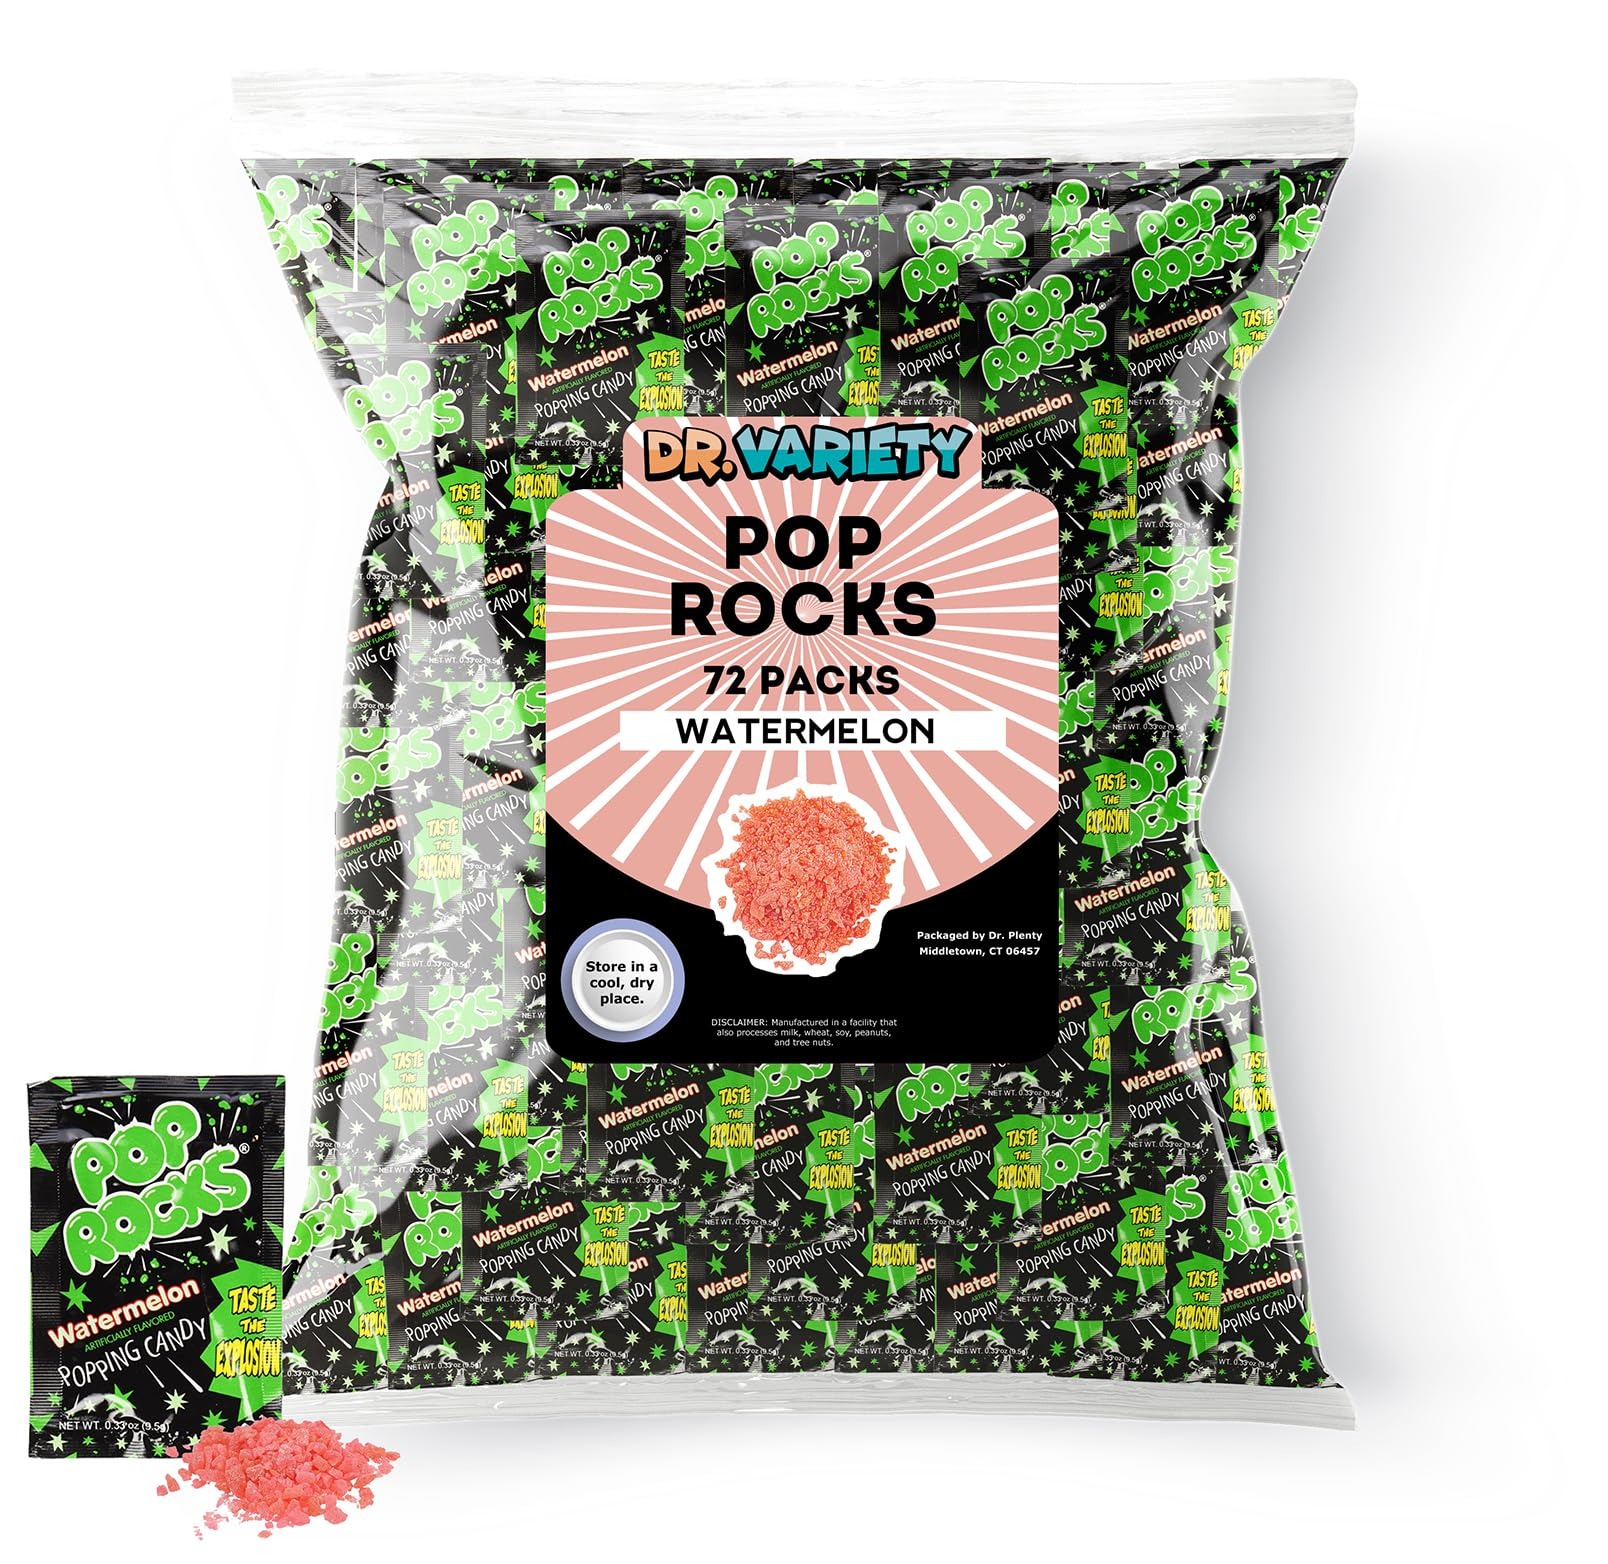
Item Name: Pop Rocks Watermelon Bulk (0.33oz) - 72 Pack of Water Melon Flavored Poprocks - Retro Crackling Rock Candy - By Dr. Variety
Bullet Point 1: DELICIOUS CANDY - Dr. Variety's Watermelon Pop Rocks can be enjoyed by kids and adults alike! The perfect 90s candy, fun for the entire family!
Bullet Point 2: INCLUDES - x72 Pop Rocks Watermelon (.33oz) packs. Fat Free!
Bullet Point 3: BULK CANDY - Our 72 pack is great for party favors, Christmas stocking stuffers, office treats, piñatas, easter, buffets, Halloween, or any occasion that calls for a classic treat!
Bullet Point 4: INDIVIDUALLY WRAPPED - All candies are individually wrapped and repackaged in a sanitized facility that may contain milk, soy, peanuts, tree nuts, eggs, wheat and all other allergens.
Bullet Point 5: ONE STOP SHOP - Let Dr. Variety be your one stop shop for all bulk candy and sweets! Check out our store for more candy assortments and savings.
Product Description: DELICIOUS CANDY - Dr. Plenty’s Watermelon Pop Rocks can be enjoyed by kids and adults alike! The perfect 90s candy, fun for the entire family! INCLUDES - x72 Pop Rocks Watermelon (.33oz) packs. Fat Free! BULK CANDY - Our 72 pack is great for party favors, Christmas stocking stuffers, office treats, piñatas, easter, buffets, Halloween, or any occasion that calls for a classic treat! INDIVIDUALLY WRAPPED - All candies are individually wrapped and repackaged in a sanitized facility that may contain milk, soy, peanuts, tree nuts, eggs, wheat and all other allergens. ONE STOP SHOP - Let Dr. Variety be your one stop shop for all bulk candy and sweets! Check out our store for more candy assortments and savings.
Value: 72.0
Unit: Count

Price: 72.5